Frost Farm (Old Marlborough Rd., Dublin, New Hampshire)

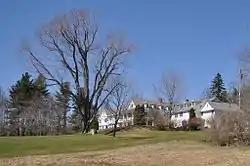

The Frost Farm is a historic farmstead at 18 Fairwood Drive in Dublin, New Hampshire, United States. Built in 1855 and extensively restyled in 1910, it is a good example of a Georgian Revival summer house, with expansive views of nearby Mount Monadnock. The property was listed on the National Register of Historic Places in 1983. It is now home to the Fairwood Bible Institute.